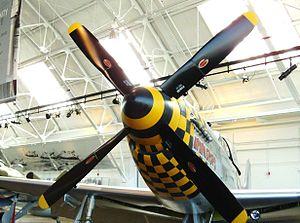
Hamilton Standard était un constructeur d'hélices pour avions, fondé en 1929. L'entreprise comportait de nombreux clients comme Boeing, Sikorsky, et Pratt & Whitney et fut pendant un temps le constructeur d'hélices le plus important au monde.